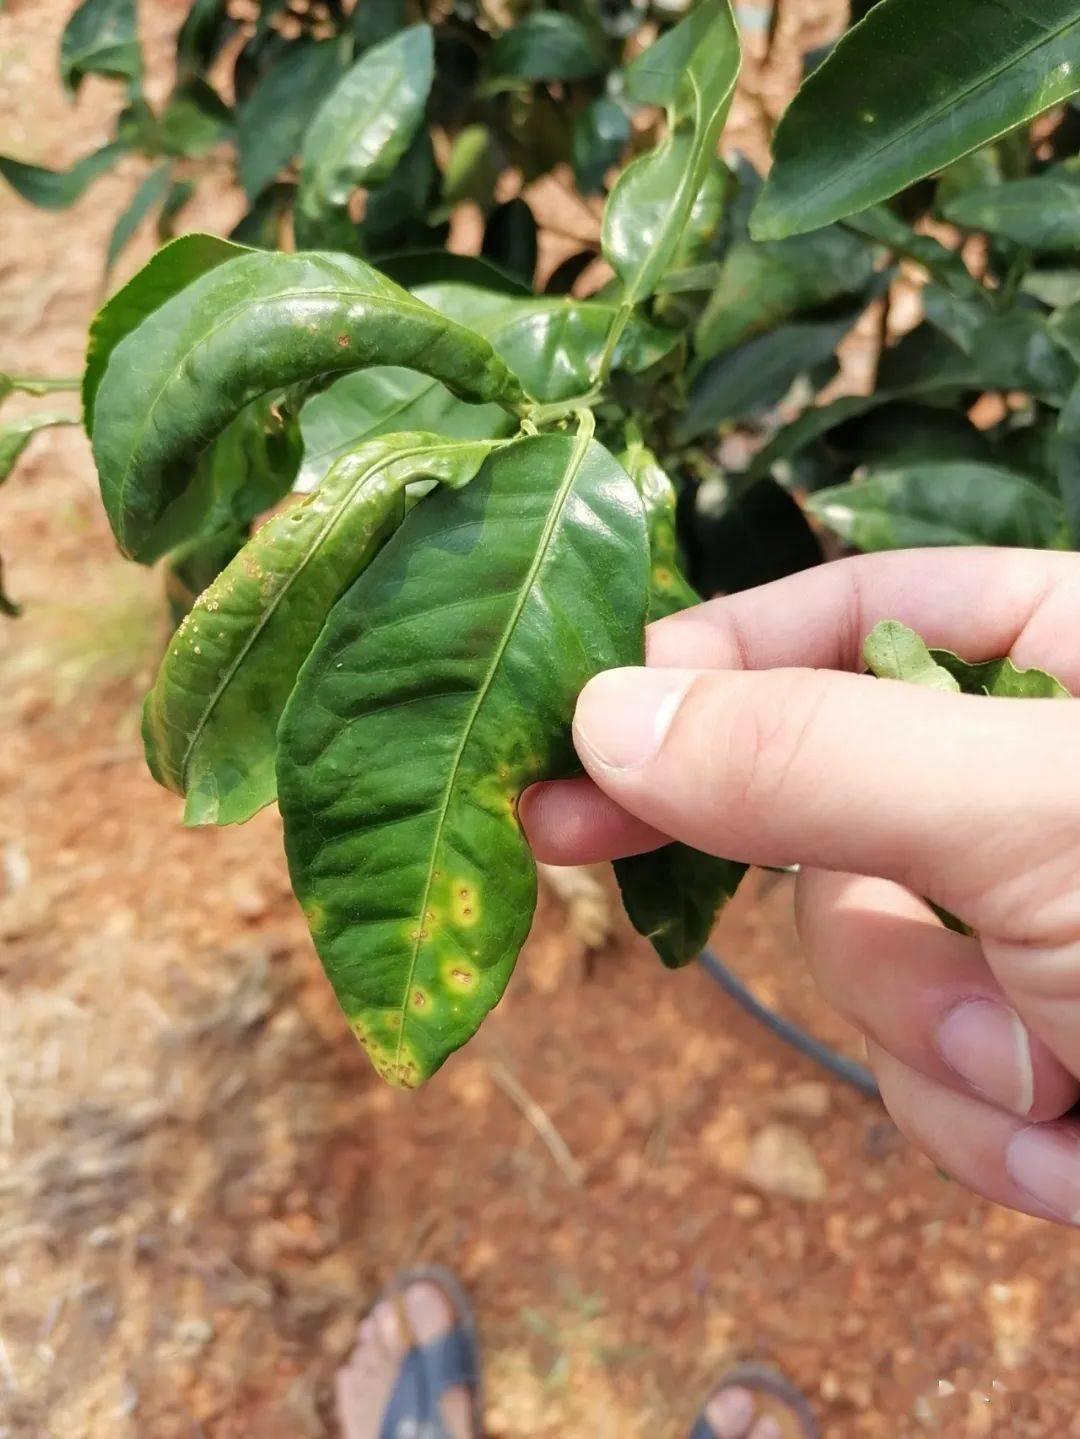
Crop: unknown
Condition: citrus_citrus_canker